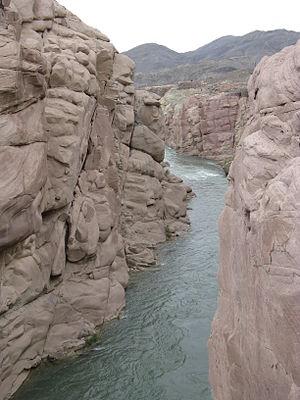
La province de San Juan est une province de l'Argentine située à l'ouest du pays. Elle est limitée au nord par la province de La Rioja, au sud-est par la province de San Luis, au sud par la province de Mendoza et à l'ouest par la cordillère des Andes, qui la sépare du Chili.
Le Río Jáchal est une rivière d'Argentine qui parcourt les provinces de Catamarca, de La Rioja et de San Juan. C'est un affluent du cours supérieur du río Desaguadero.